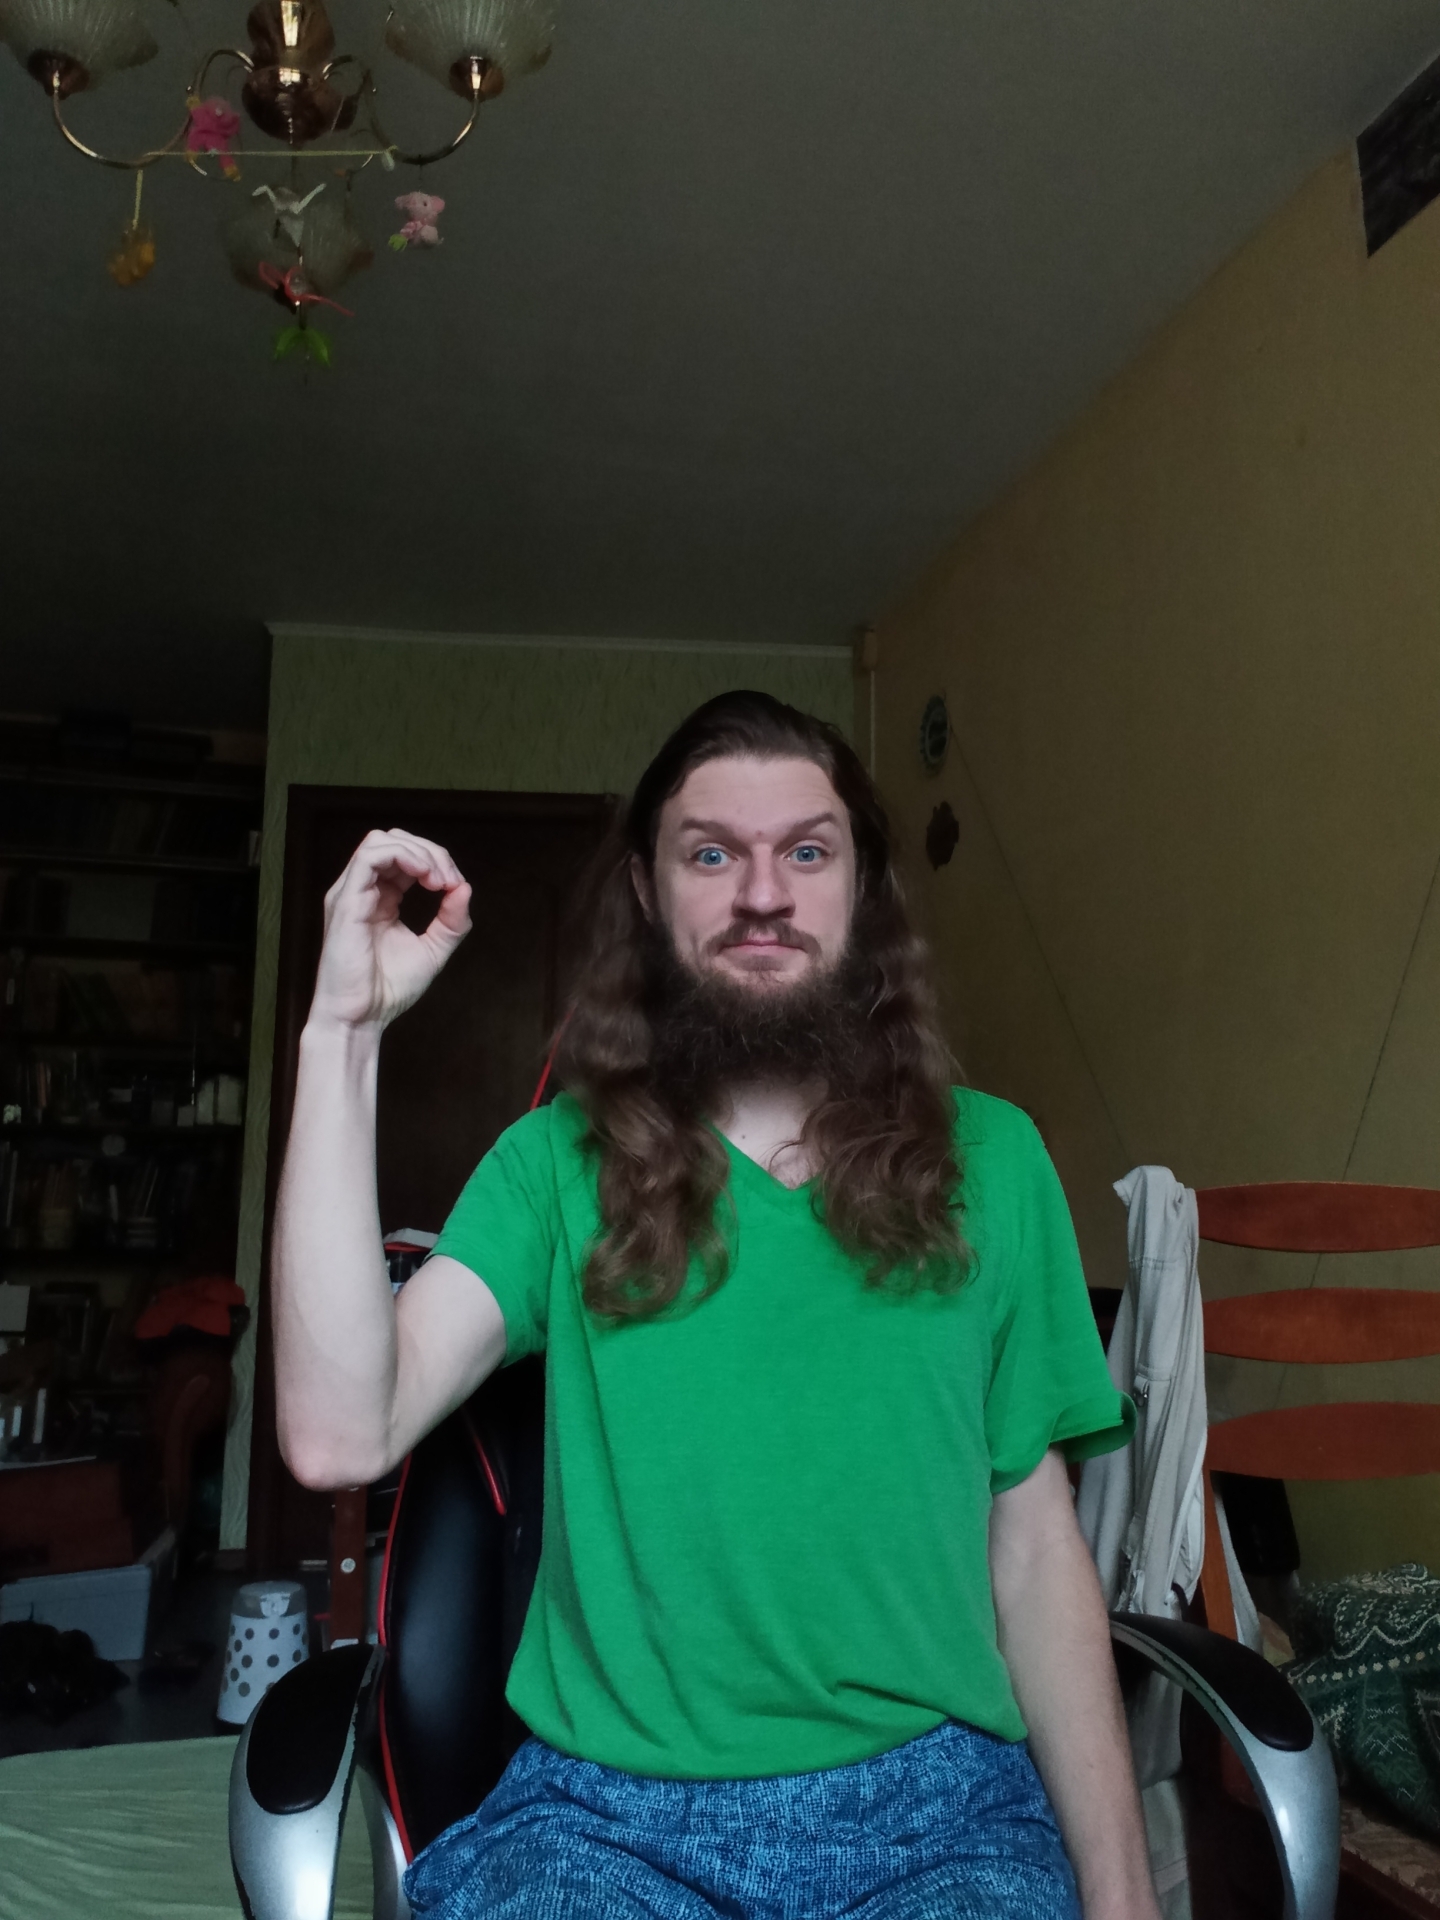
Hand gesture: grip